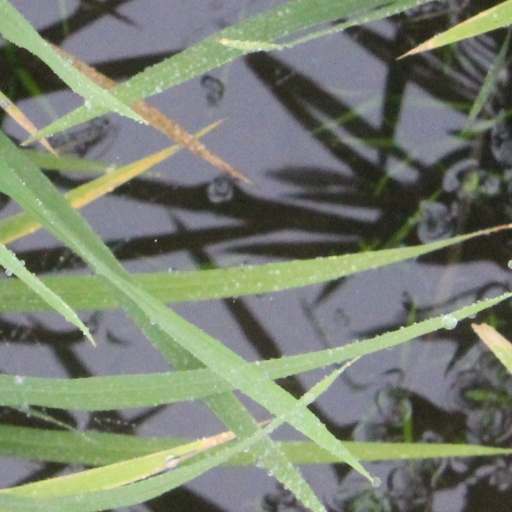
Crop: rice